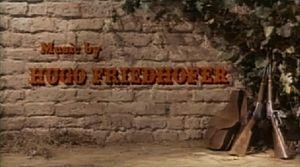
Hugo Wilhelm Friedhofer est un compositeur américain de musiques de films, né le 3 mai 1901 à San Francisco, mort le 17 mai 1981 à Los Angeles.